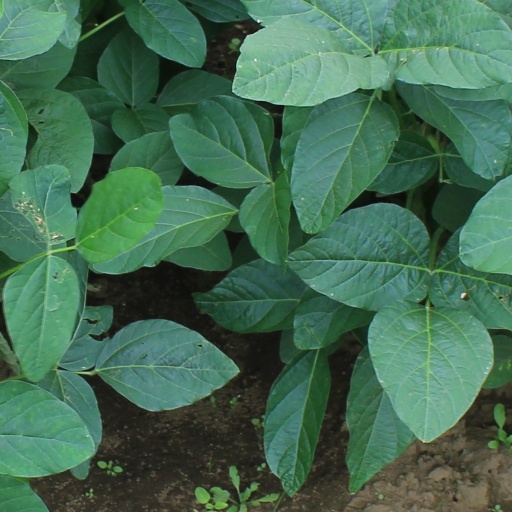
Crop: soybean